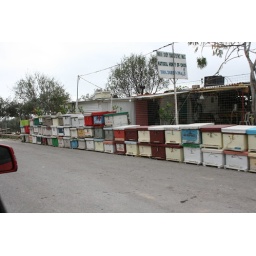
Lots of bee boxes on the side of the road at a place advertising &amp;quot;Natural Honey of Chios&amp;quot; in Khios, Greece.